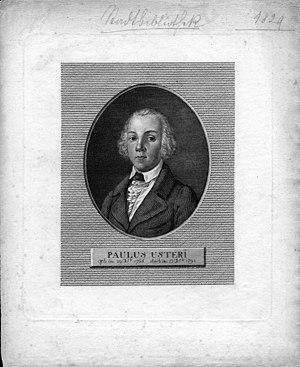
portrait gravé
Paulus Usteri, né le 29 octobre 1768 à Zurich et mort le 13 octobre 1795 dans la même ville, est un marchand, dessinateur et satiriste suisse. Il fréquente le cercle des dilettantes zurichois.